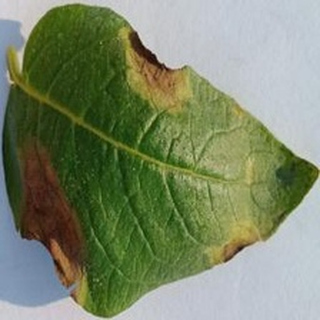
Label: potato_late_blight